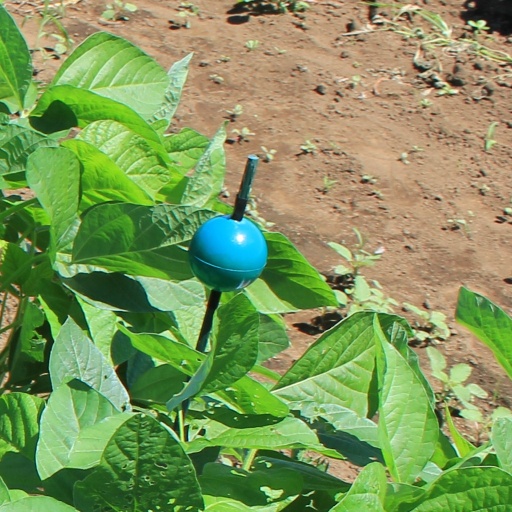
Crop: soybean